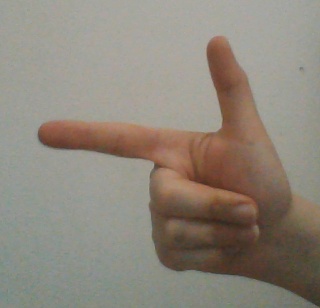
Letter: yaa